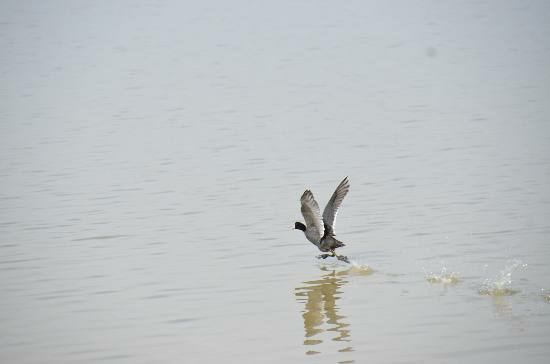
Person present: No